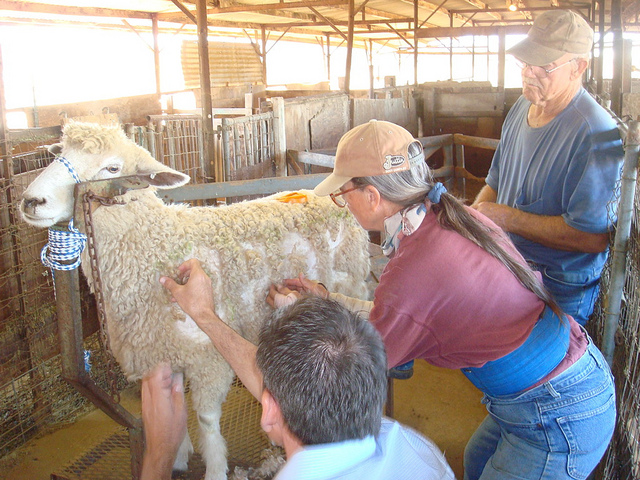
user: Given an image and a question. Answer the question in a short answer. Question: How do you groom this animal? Short Answer:
assistant: shear